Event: Nepal Earthquake
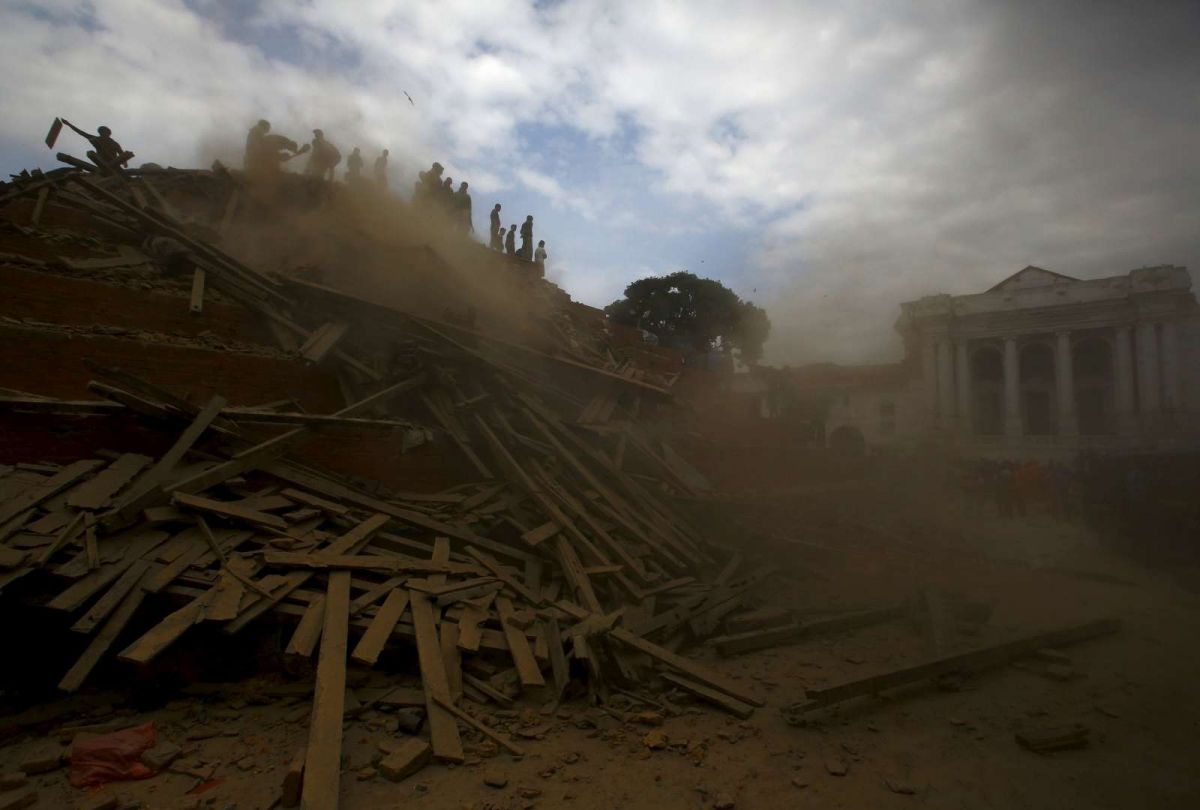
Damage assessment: damage